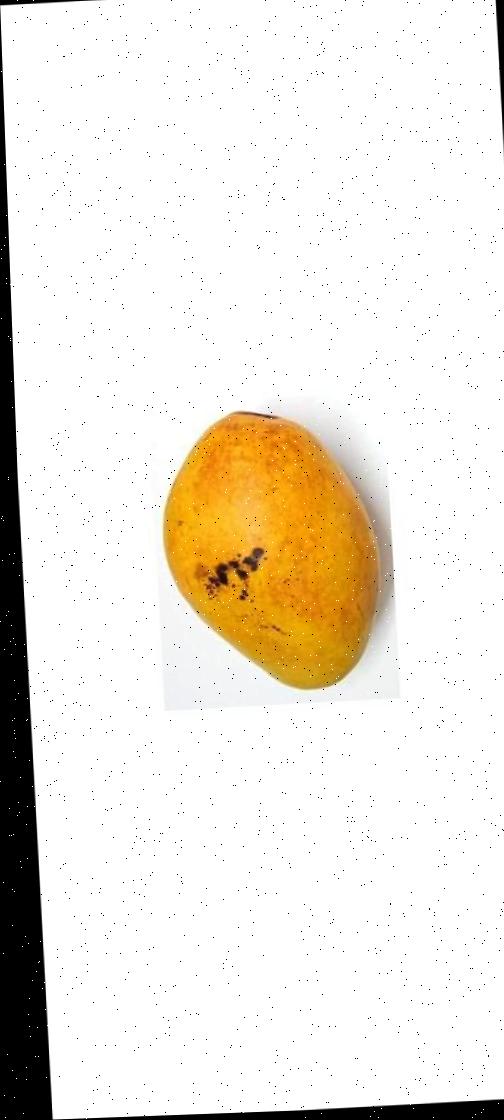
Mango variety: Bari-11